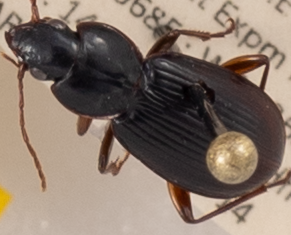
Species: Synuchus impunctatus
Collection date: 2022-09-14
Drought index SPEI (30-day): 0.728
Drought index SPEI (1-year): -0.926
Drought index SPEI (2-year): -1.128